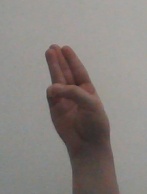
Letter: thaa